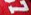
Number: 7